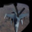
Label: airplane